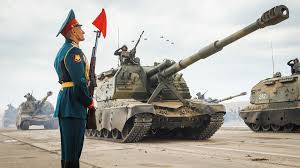
Label: 2S19_MSTA